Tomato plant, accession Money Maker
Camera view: vertical (180 deg); turntable rotation: 300 degrees
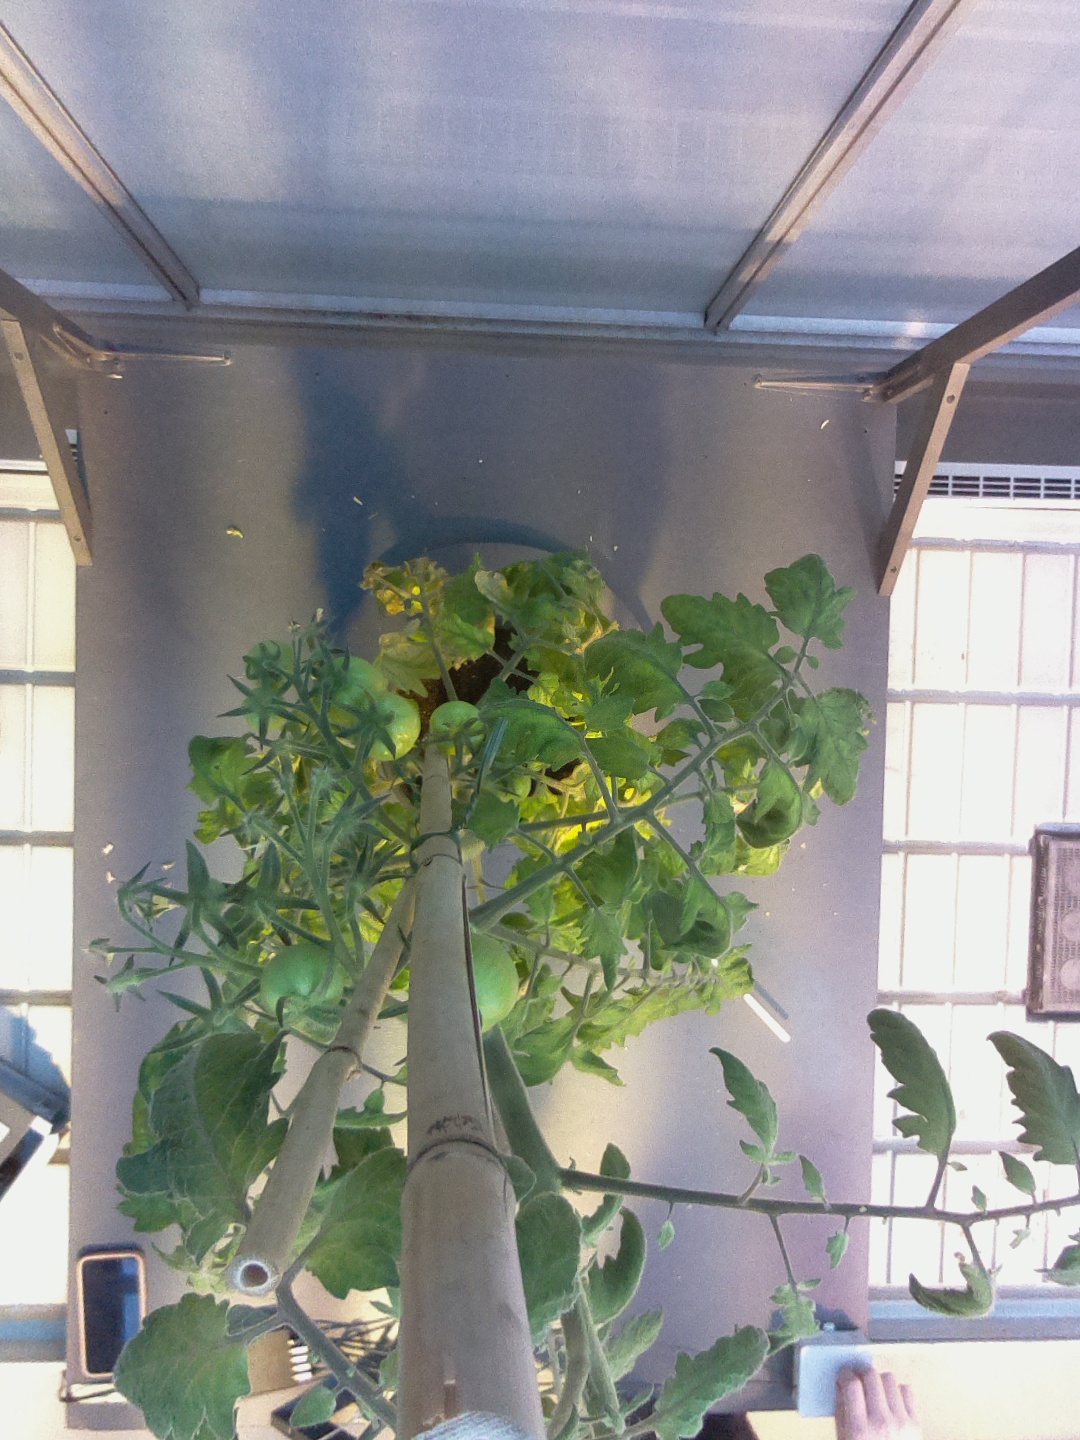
BBCH growth stage 72: 20%-30% of final fruit size